Bourgueticrinida

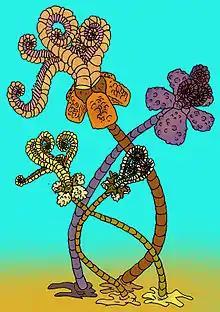
Artist's impression of several crinoids from the Permian of Western Australia

Sea lilies are crinoids with a calyx and five pairs of feather-like arms standing on a long stalk which is retained throughout the animal's life. This stalk is attached to the substrate by means of an enlarged, terminal disc or alternatively by means of several branching, irregular radicular cirri arising from the lowest part of the stem. Although these crinoids are usually sessile, they have been seen to drag themselves across the seabed with the help of their arms. The sea lilies are nearly all found at depths greater than although "Metacrinus rotundus" (a member of a different order) is found off the coast of Japan at a depth of only .